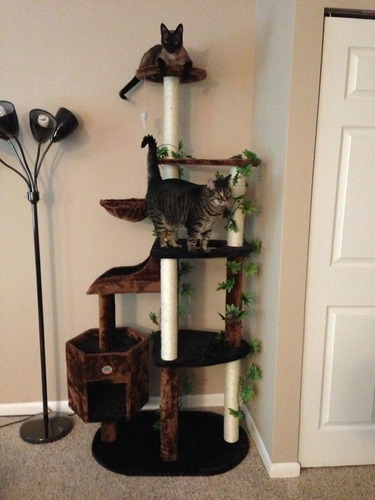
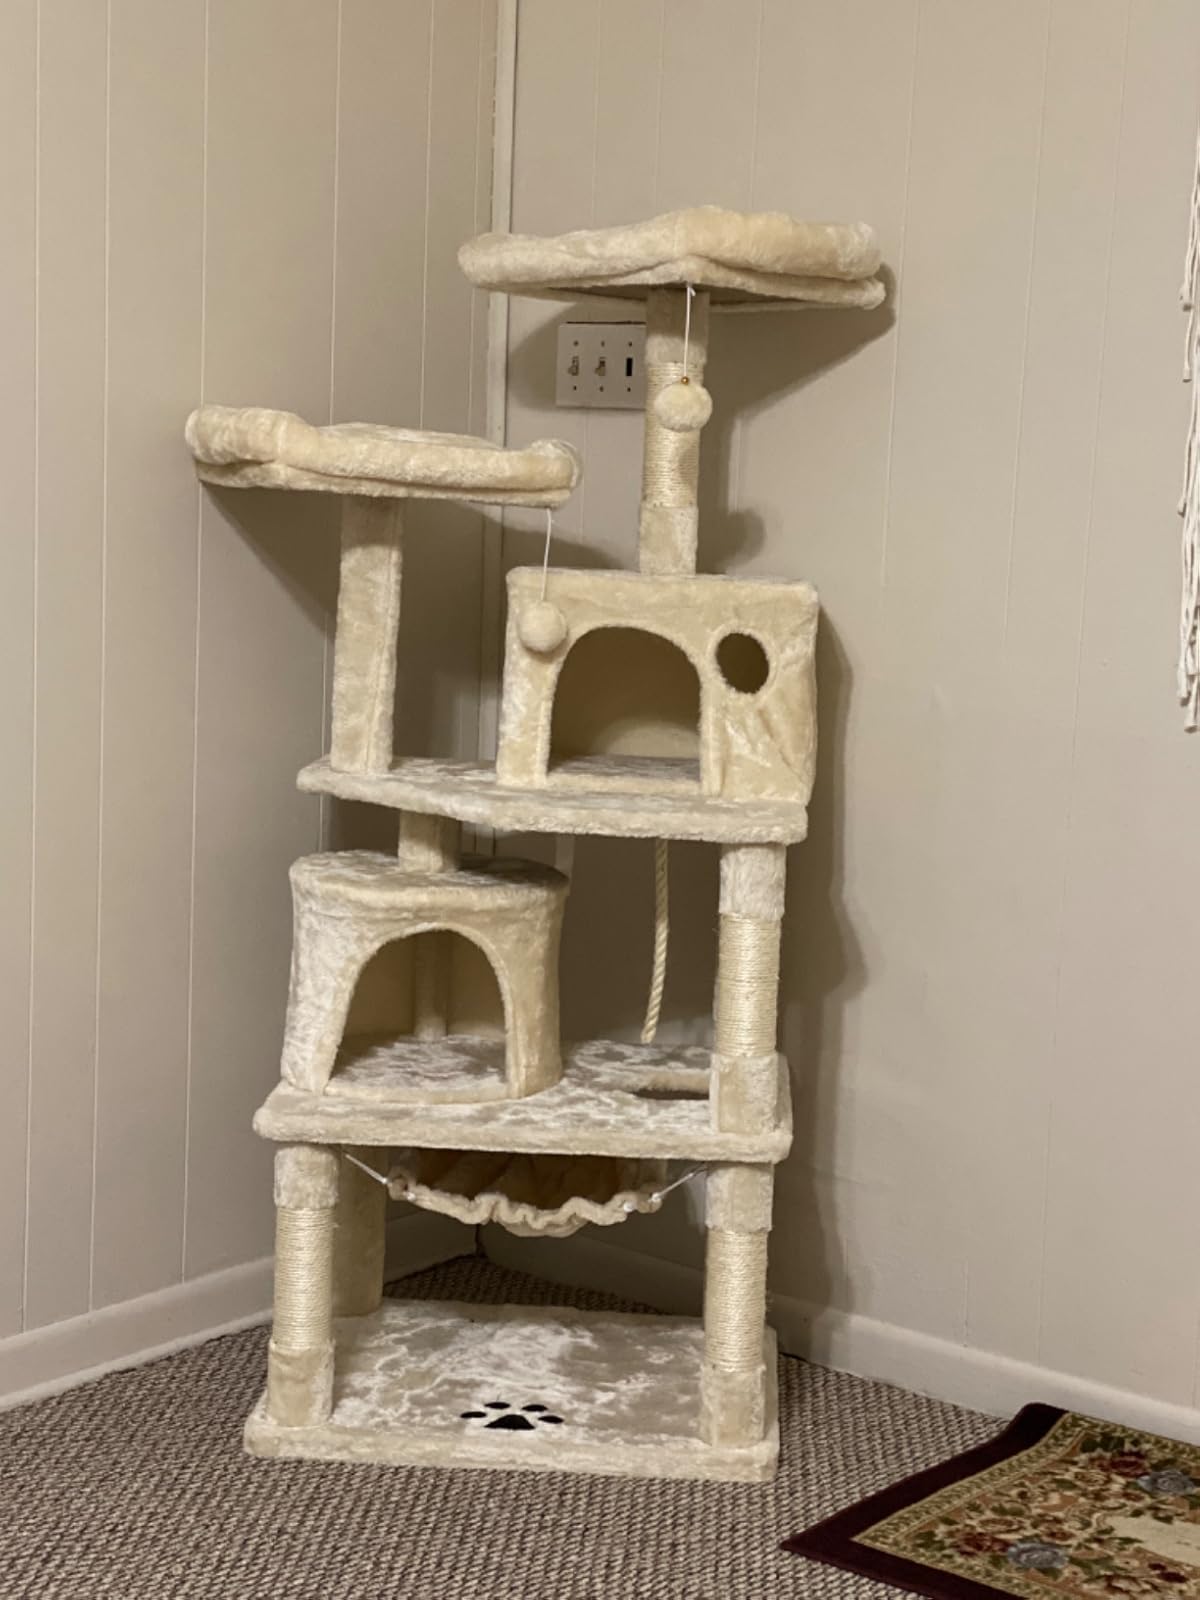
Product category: items_cat tree
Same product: no